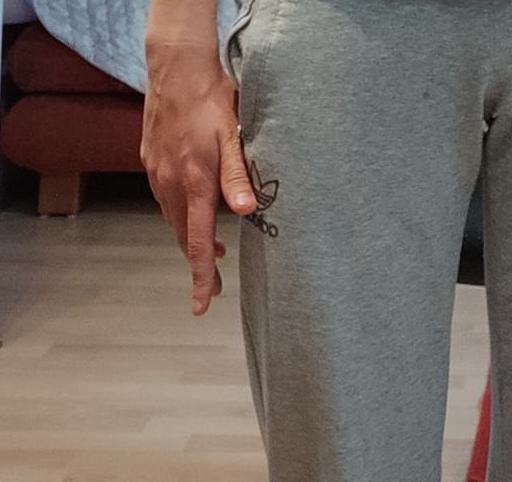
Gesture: no_gesture